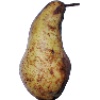
Label: pear_abate